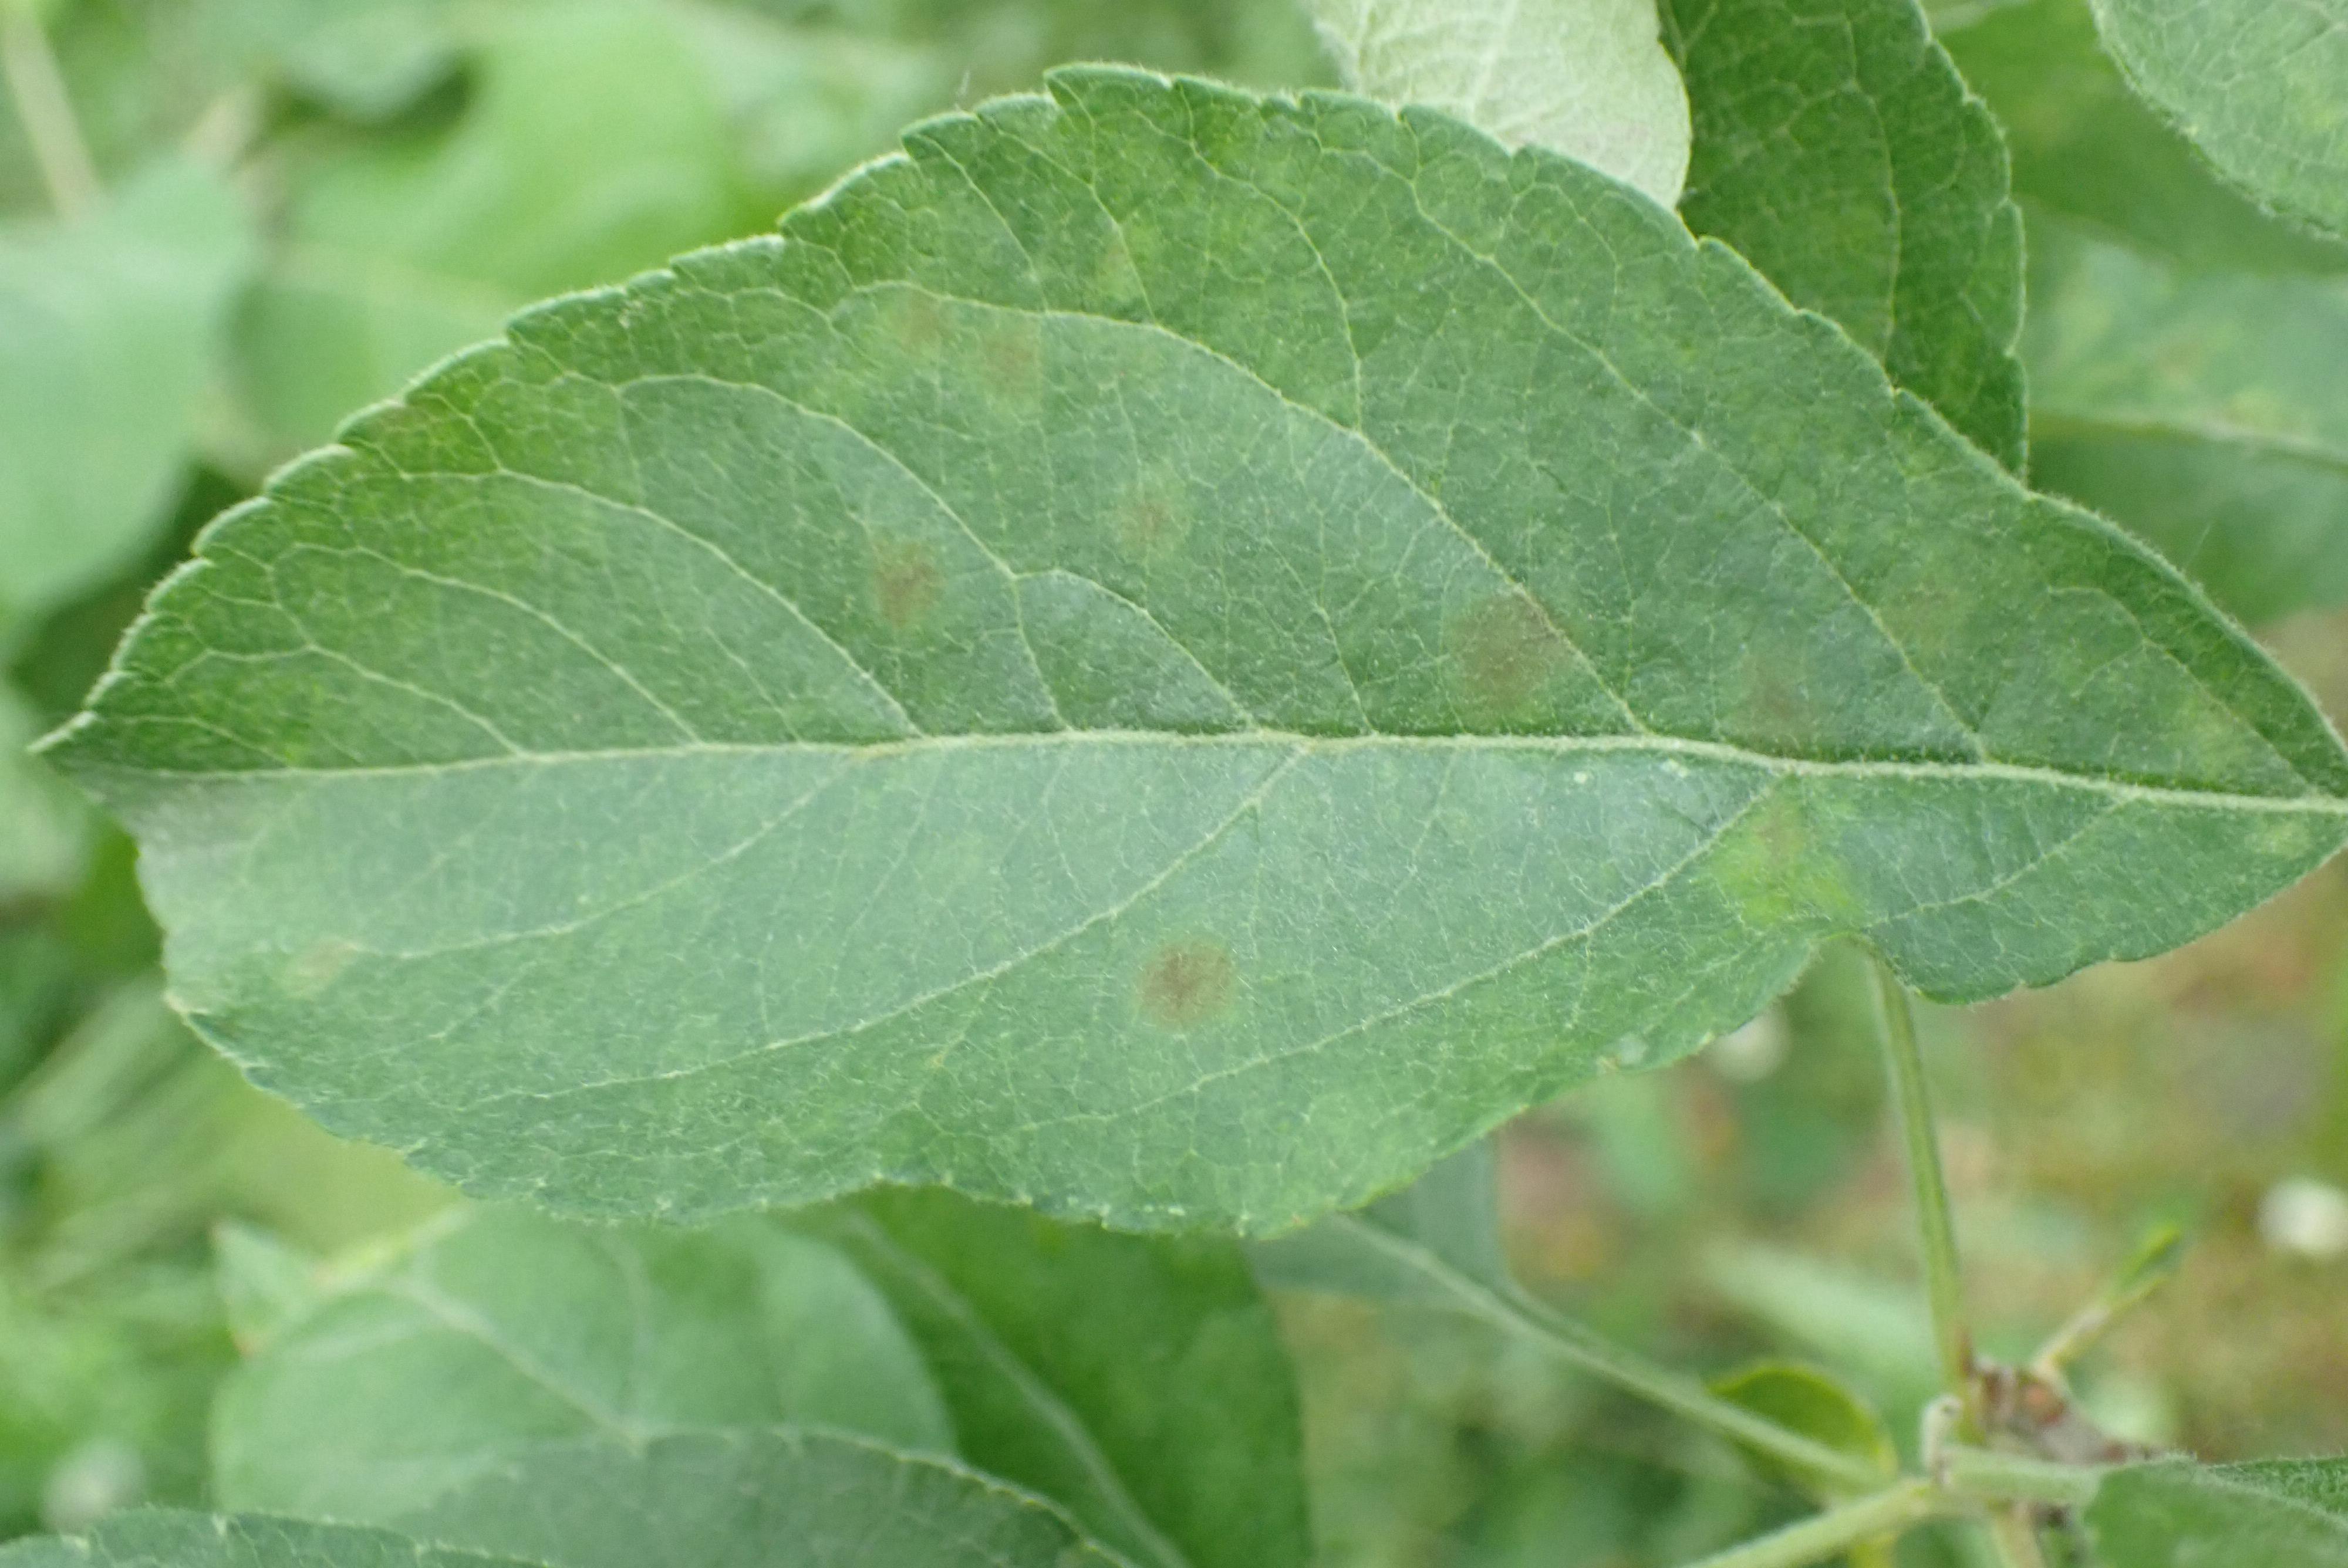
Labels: scab